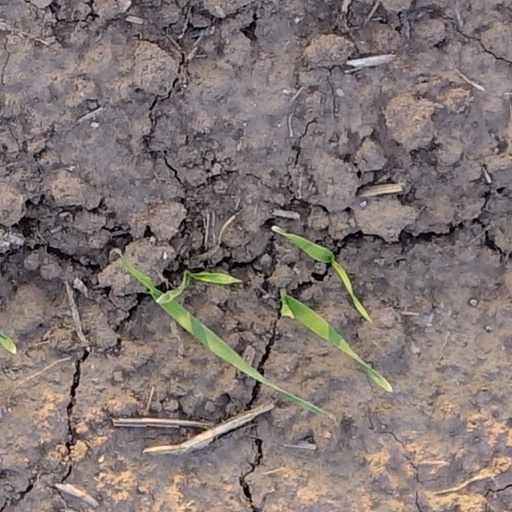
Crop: wheat